Polysomy

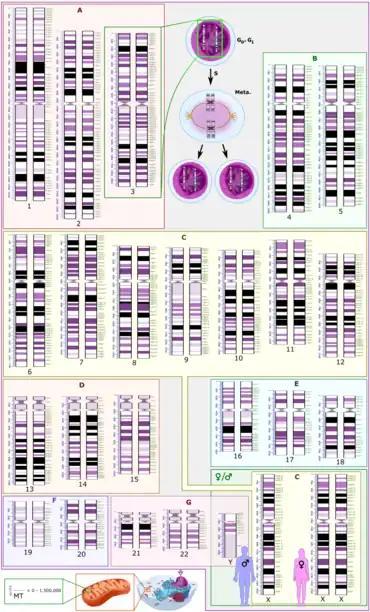
Human karyogram, with annotated bands and sub-bands. It is a graphical representation of the idealized human diploid karyotype. It shows dark and white regions on G banding. Each row is vertically aligned at centromere level. It shows 22 homologous autosomal chromosome pairs, both the female (XX) and male (XY) versions of the two sex chromosomes, as well as the mitochondrial genome (at bottom left).

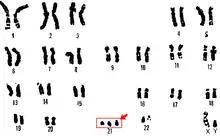
Trisomy 21 – Down syndrome, an example of a polysomy at chromosome 21

Polysomy is a condition found in many species, including fungi, plants, insects, and mammals, in which an organism has at least one more chromosome than normal, i.e., there may be three or more copies of the chromosome rather than the expected two copies. Most eukaryotic species are diploid, meaning they have two sets of chromosomes, whereas prokaryotes are haploid, containing a single chromosome in each cell. Aneuploids possess chromosome numbers that are not exact multiples of the haploid number and polysomy is a type of aneuploidy. A karyotype is the set of chromosomes in an organism and the suffix -"somy" is used to name aneuploid karyotypes. This is not to be confused with the suffix -"ploidy", referring to the number of complete sets of chromosomes.